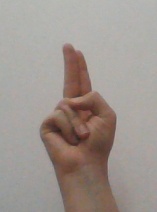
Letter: taa